Ken Skupski

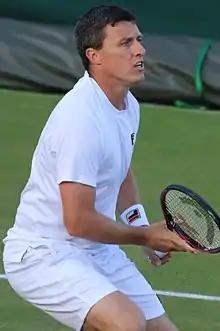
Ken Skupski playing at Wimbledon 2017

Ken Skupski Jr. (born 9 April 1983) is a British former professional tennis player who specialised in doubles.